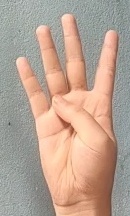
ASL sign: 4